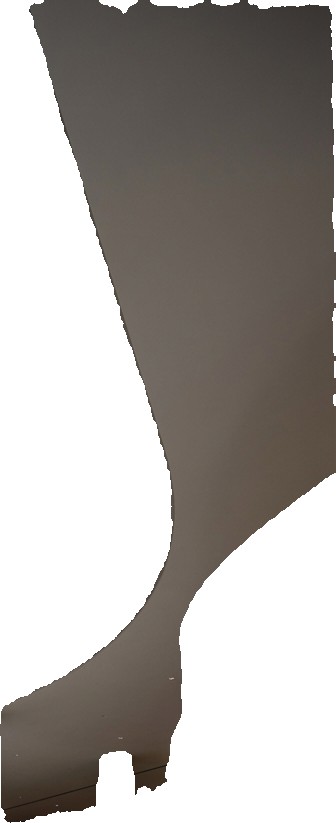
Surface category: ceiling